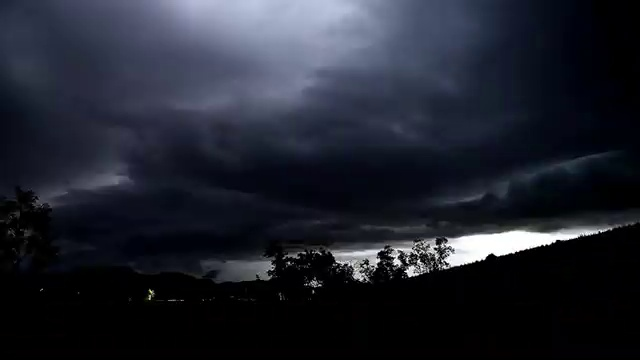
Fire: no
Smoke: no